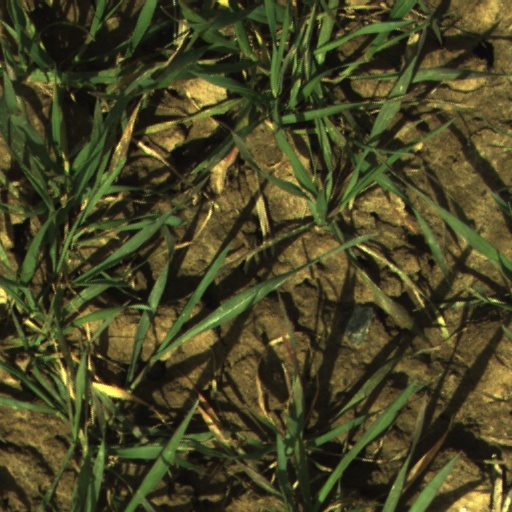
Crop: wheat